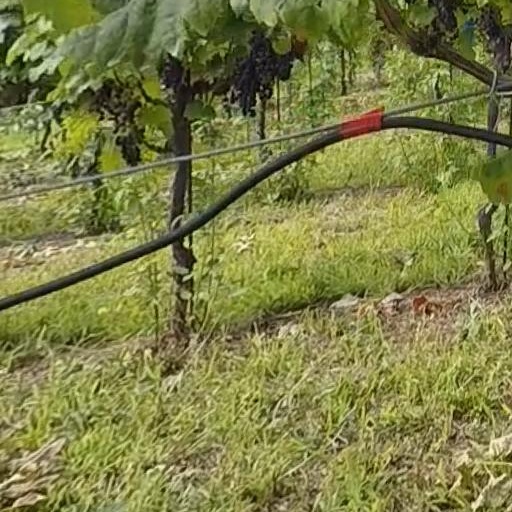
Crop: grape